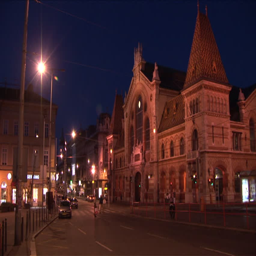
night view of a street